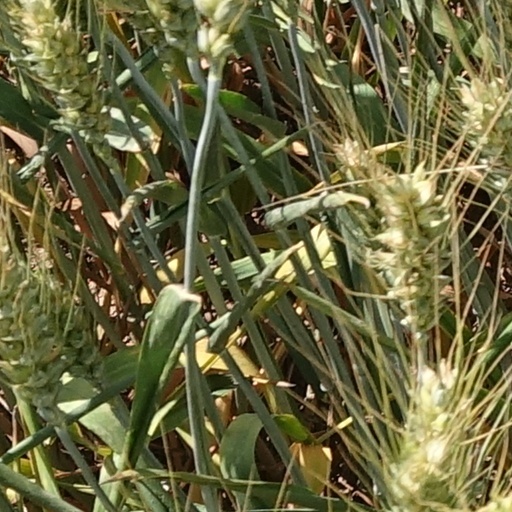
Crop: wheat